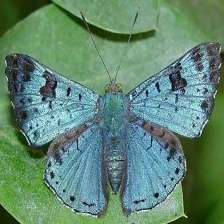
Species: GLITTERING SAPPHIRE